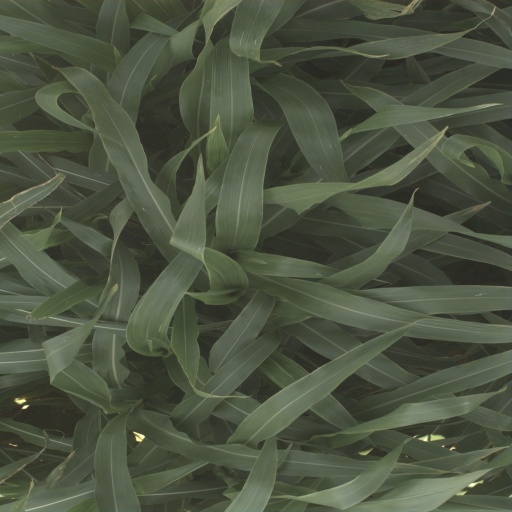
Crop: sorghum